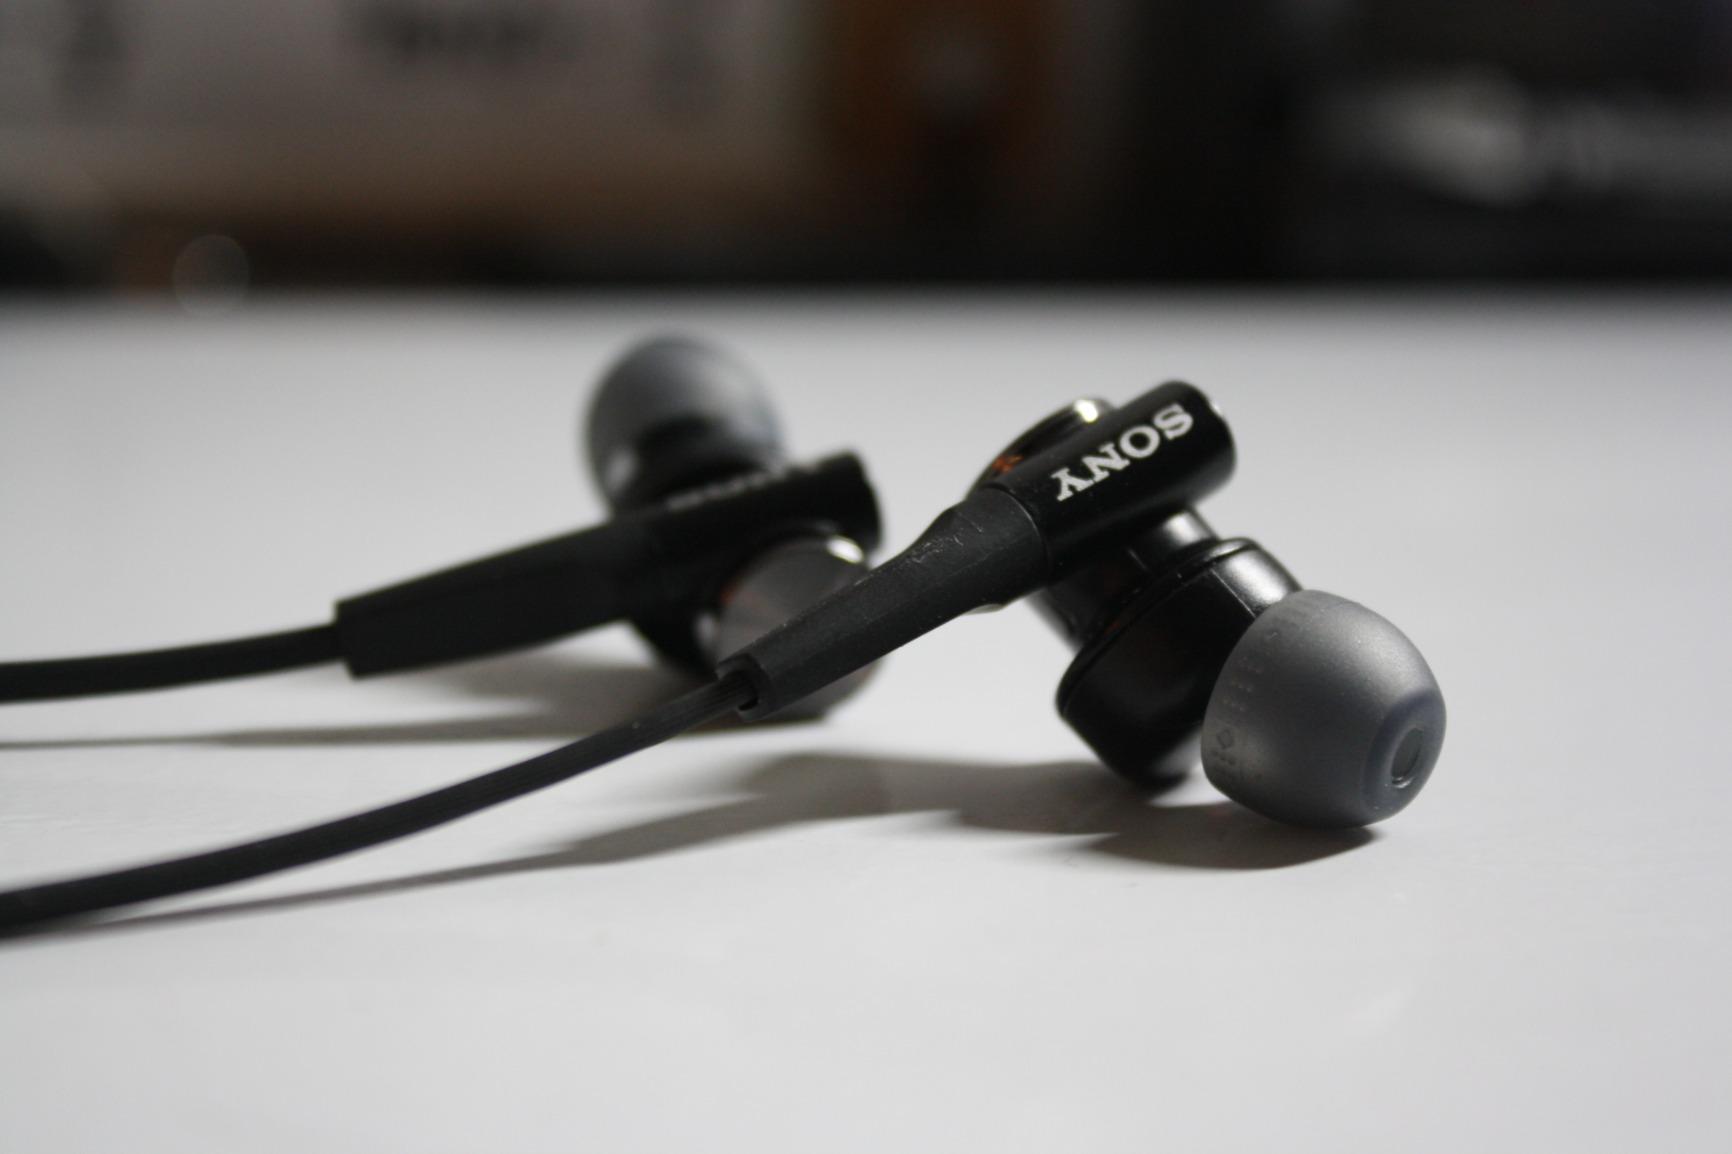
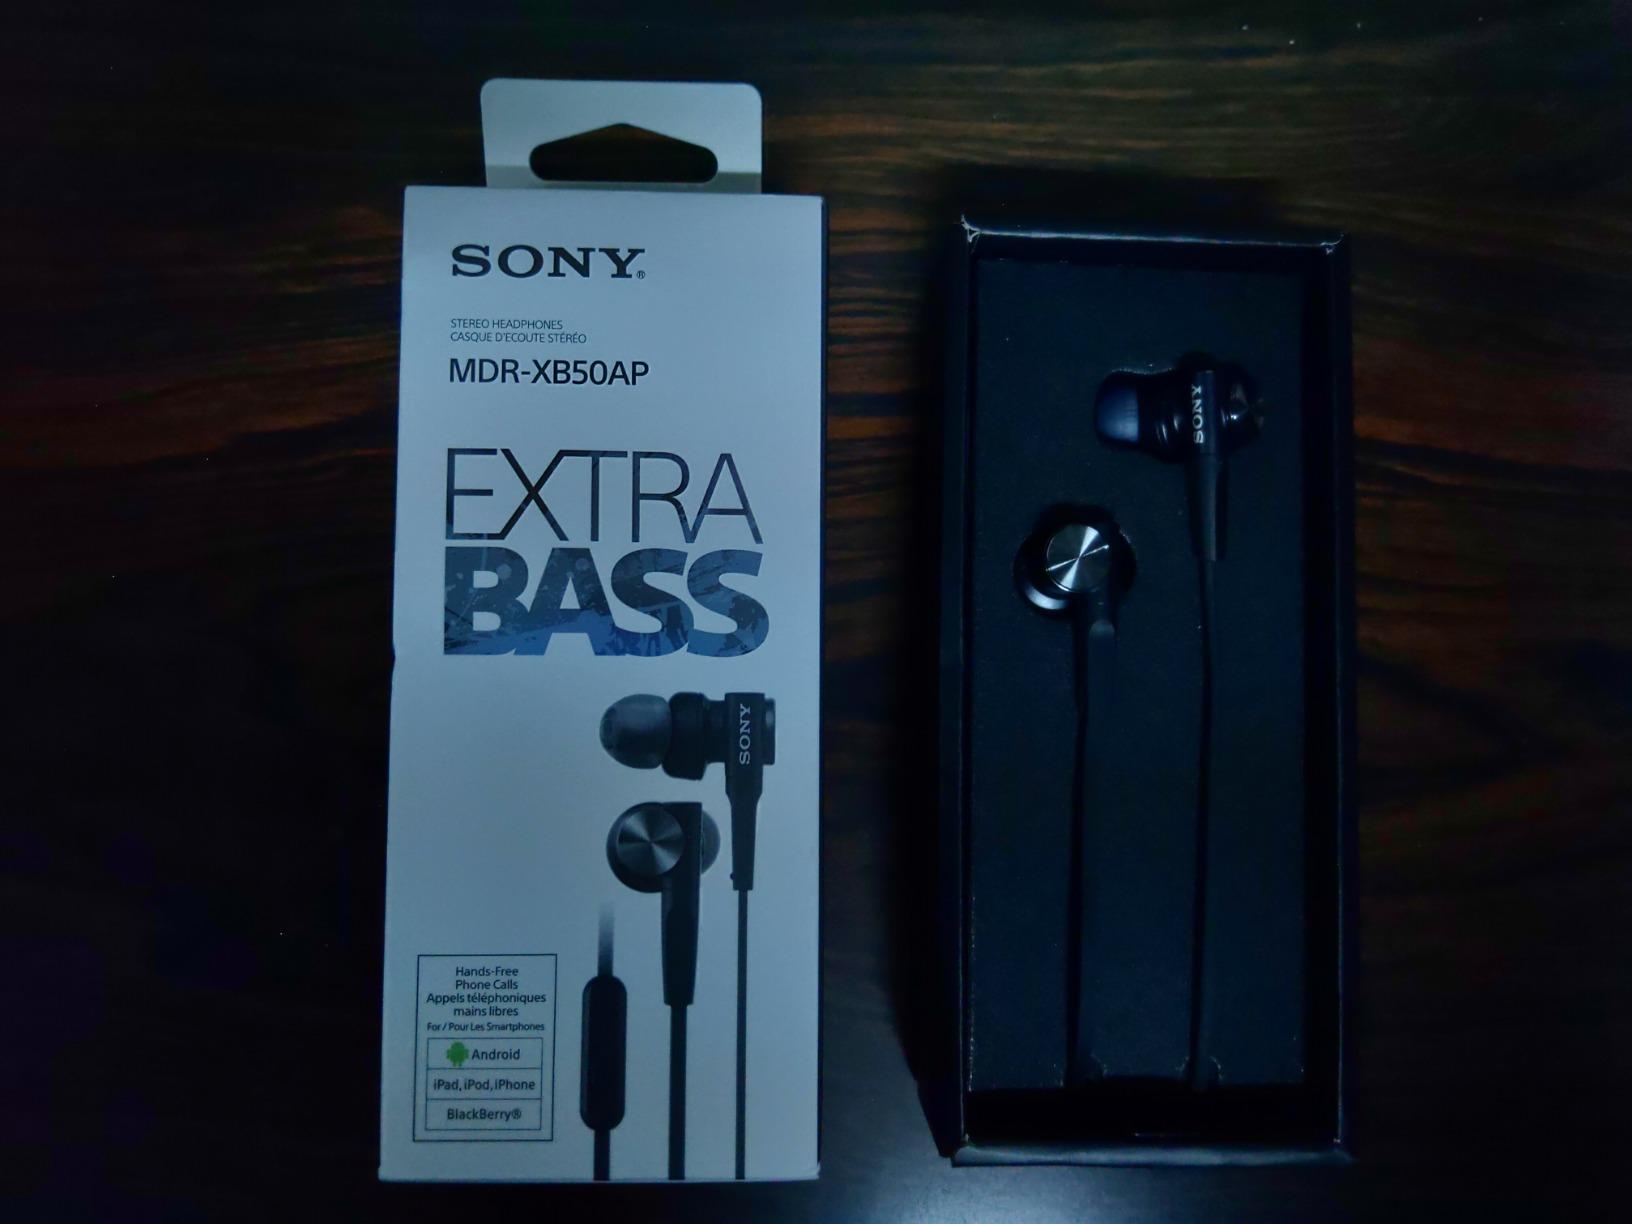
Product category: headphones
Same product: yes